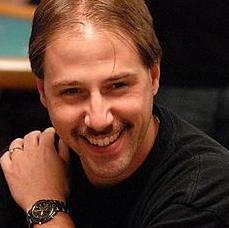
Age: 32